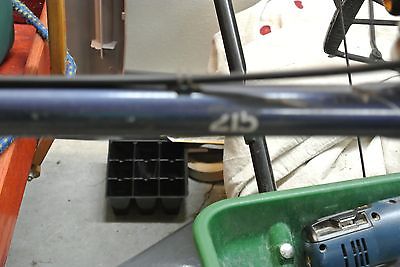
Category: bicycle